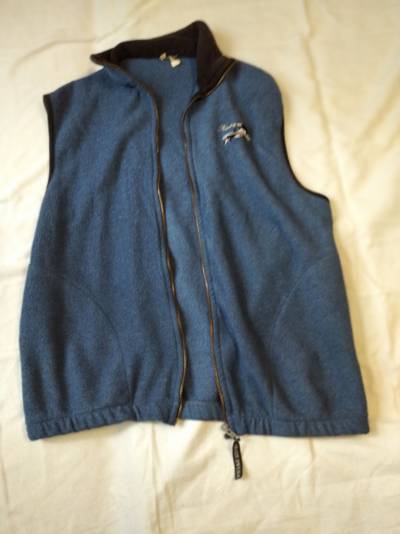
Waste category: clothes